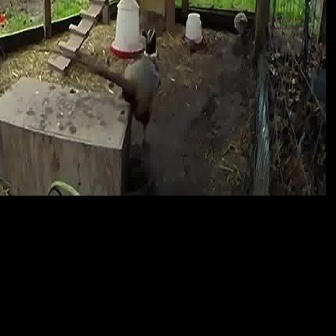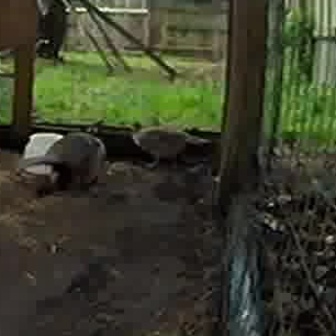
  Please identify the target specified by the bounding box [33,25,159,150] in the first image and locate it in the second image. Return the coordinates in [x_min,y_min,x_max,y_max] format.
Answer: [4,115,109,220]